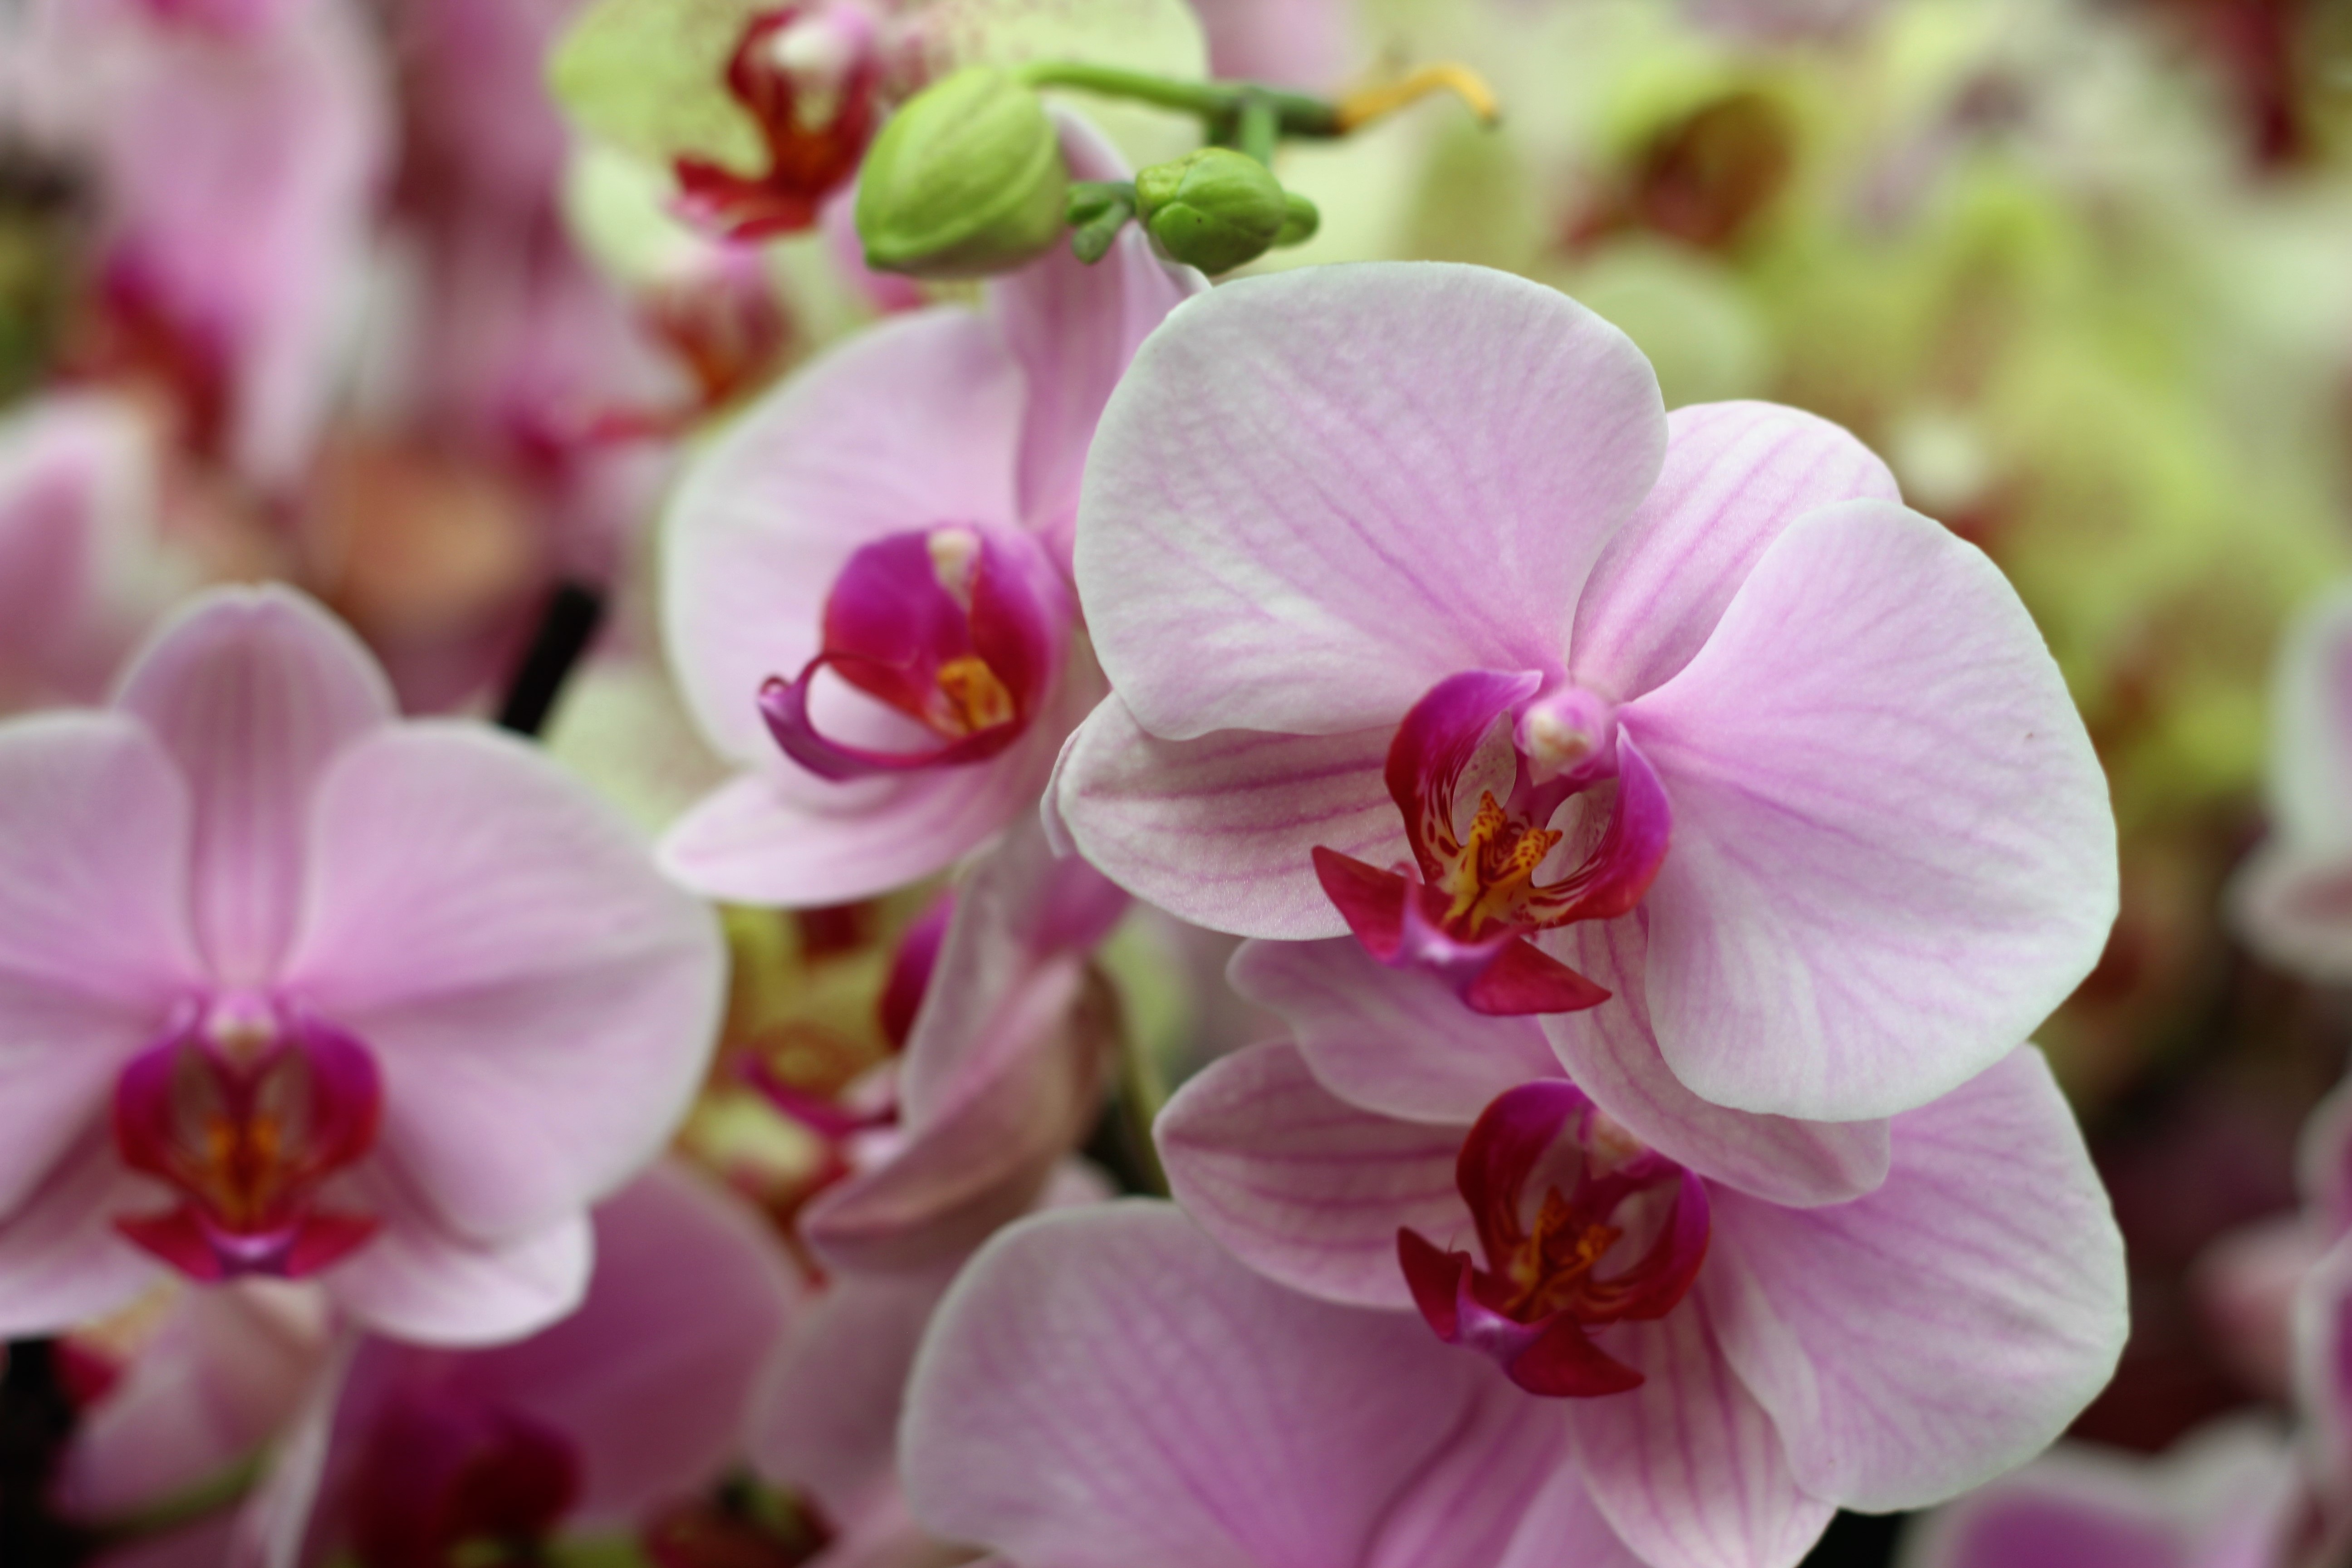
blossom, plant, white, flower, petal, bloom, isolated, live, decoration, spring, tropical, macro, clean, botany, yellow, pink, flora, botanical, orchid, wildflower, violet, head, hell, day, european, large, anniversary, spirit, vibrant, bud, harmony, easy, macro photography, flowering plant, fragility, land plant, moth orchid